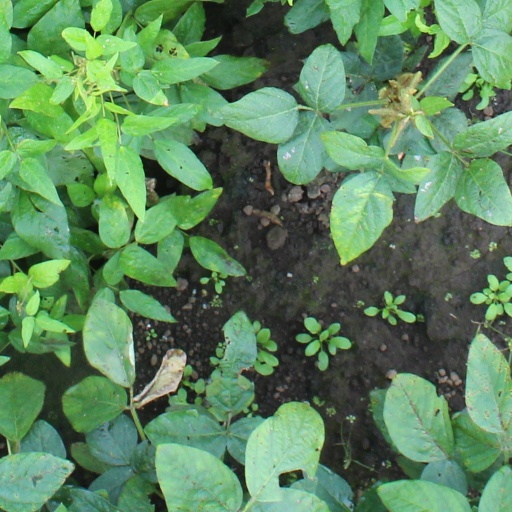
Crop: soybean